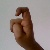
The image shows a hand gesture representing the letter 'X' in Indian Sign Language.